Simon von Stampfer

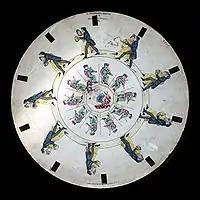
One of Stampfer's Stroboscopic Discs. c1830s

In 1832, Stampfer became aware through the "Journal of Physics and Mathematics" of experiments by the British physicist, Michael Faraday, on the optical illusion caused by rapidly rotating gears, in which the human eye could not follow the movement of the gear. He was so impressed that he conducted similar experiments with intermittent views through the openings between the teeth of slotted cardboard wheels. From these experiments he eventually developed his "Stroboscopische Scheiben (optische Zauberscheiben)" ("Stroboscopic Discs, or optical magic discs", or simply "Stroboscope" ), coining the term as a combination of the Ancient Greek words στρόβος - strobos, meaning "whirlpool" and σκοπεῖν - skopein, meaning "to look at". In a pamphlet published in July 1833, Stampfer mentioned that the sequence of images could be placed on either a disc, a cylinder (much like the Zoetrope, introduced in 1866) or longer scenes on a looped strip of paper or canvas stretched around two parallel rollers (somewhat similar to film on spools). A disc with pictures could be viewed though a slotted disc on the other side of an axis, but Stampfer found spinning one disc with slots as well as pictures in front of a mirror more simple. He also suggested covering up the view of all but one of the moving figures with a cut-out sheet of cardboard and painting theatrical coulisses and backdrops around the cut-out part (somewhat similar to the later Praxinoscope-Theatre). The patent for the invention also mentions the option of transparent versions. Stampfer and lithographer Mathias Trentsensky chose to publish the invention in the shape of a disc to be viewed in a mirror.